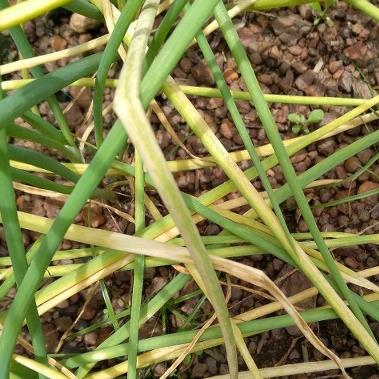
Crop: Onion
Condition: fusarium-d